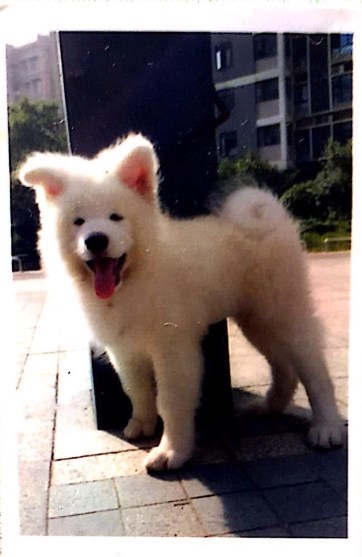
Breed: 2192-n000088-Samoyed